M14 rifle

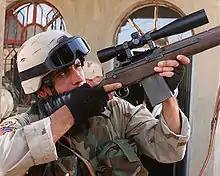
An Army marksman in Fallujah, Iraq, using an M14 with a Leupold LR/T 10×40 mm M3 scope

The rifle was unwieldy in the thick brush of Vietnam due to its length and weight, and the traditional wood stocks made of walnut and birch tended to swell and expand in the heavy moisture of the jungle, adversely affecting accuracy. Fiberglass stocks were produced to resolve this problem, but the rifle was discontinued before the fiberglass stocks could be distributed for field use. With 2,560 ft·lbf (3,463 J) of muzzle energy, the power of the 7.62×51mm NATO cartridge was valued for its range and cover penetration; despite this, the power of the cartridge also caused the weapon to be virtually uncontrollable in fully automatic fire. As a result, most M14s were permanently set to semiautomatic fire only, to avoid wasting ammunition in combat. Although marred by numerous shortcomings, the rifle served during its brief tour of duty with some modest success.